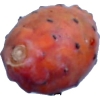
Label: cactus_fruit_red